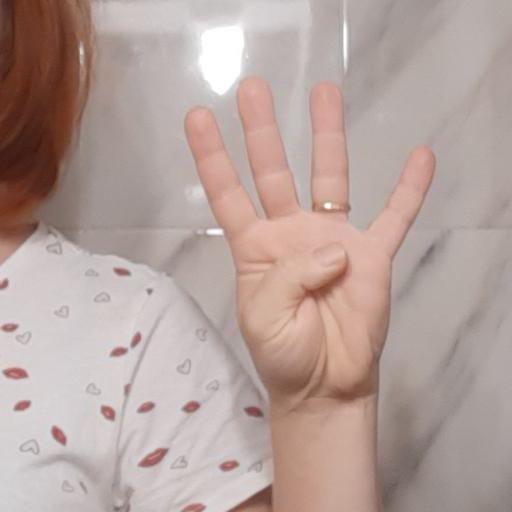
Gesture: four